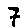
Label: 7